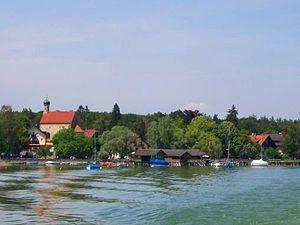
Schondorf am Ammersee est une commune de Bavière, située dans l'arrondissement de Landsberg am Lech, dans le district de Haute-Bavière.